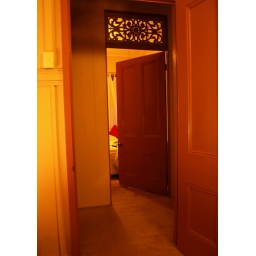
My window to the madness in my house